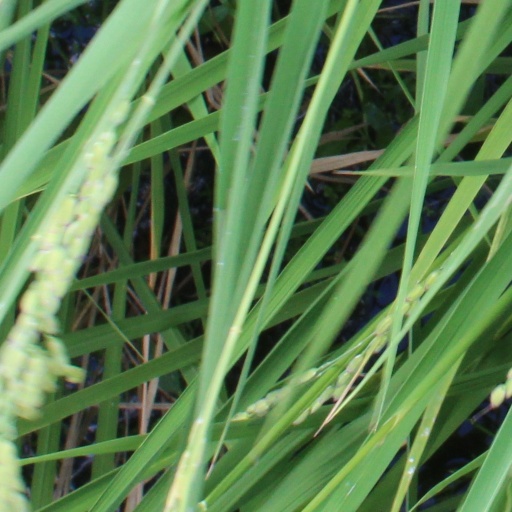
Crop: rice